Javier Bardem

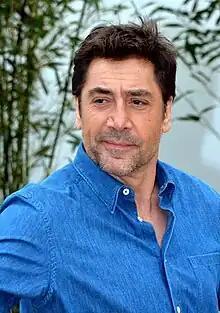
Bardem at the Cannes Film Festival in 2018

Javier Ángel Encinas Bardem (born 1 March 1969) is a Spanish actor. In a career spanning over three decades, he has received various accolades, including an Academy Award, a BAFTA Award, a Golden Globe Award, a Critics' Choice Movie Award, two Screen Actors Guild Awards, and seven Goya Awards, in addition to a Cannes Film Festival Award and two Volpi Cups, and a nomination for a Primetime Emmy Award.